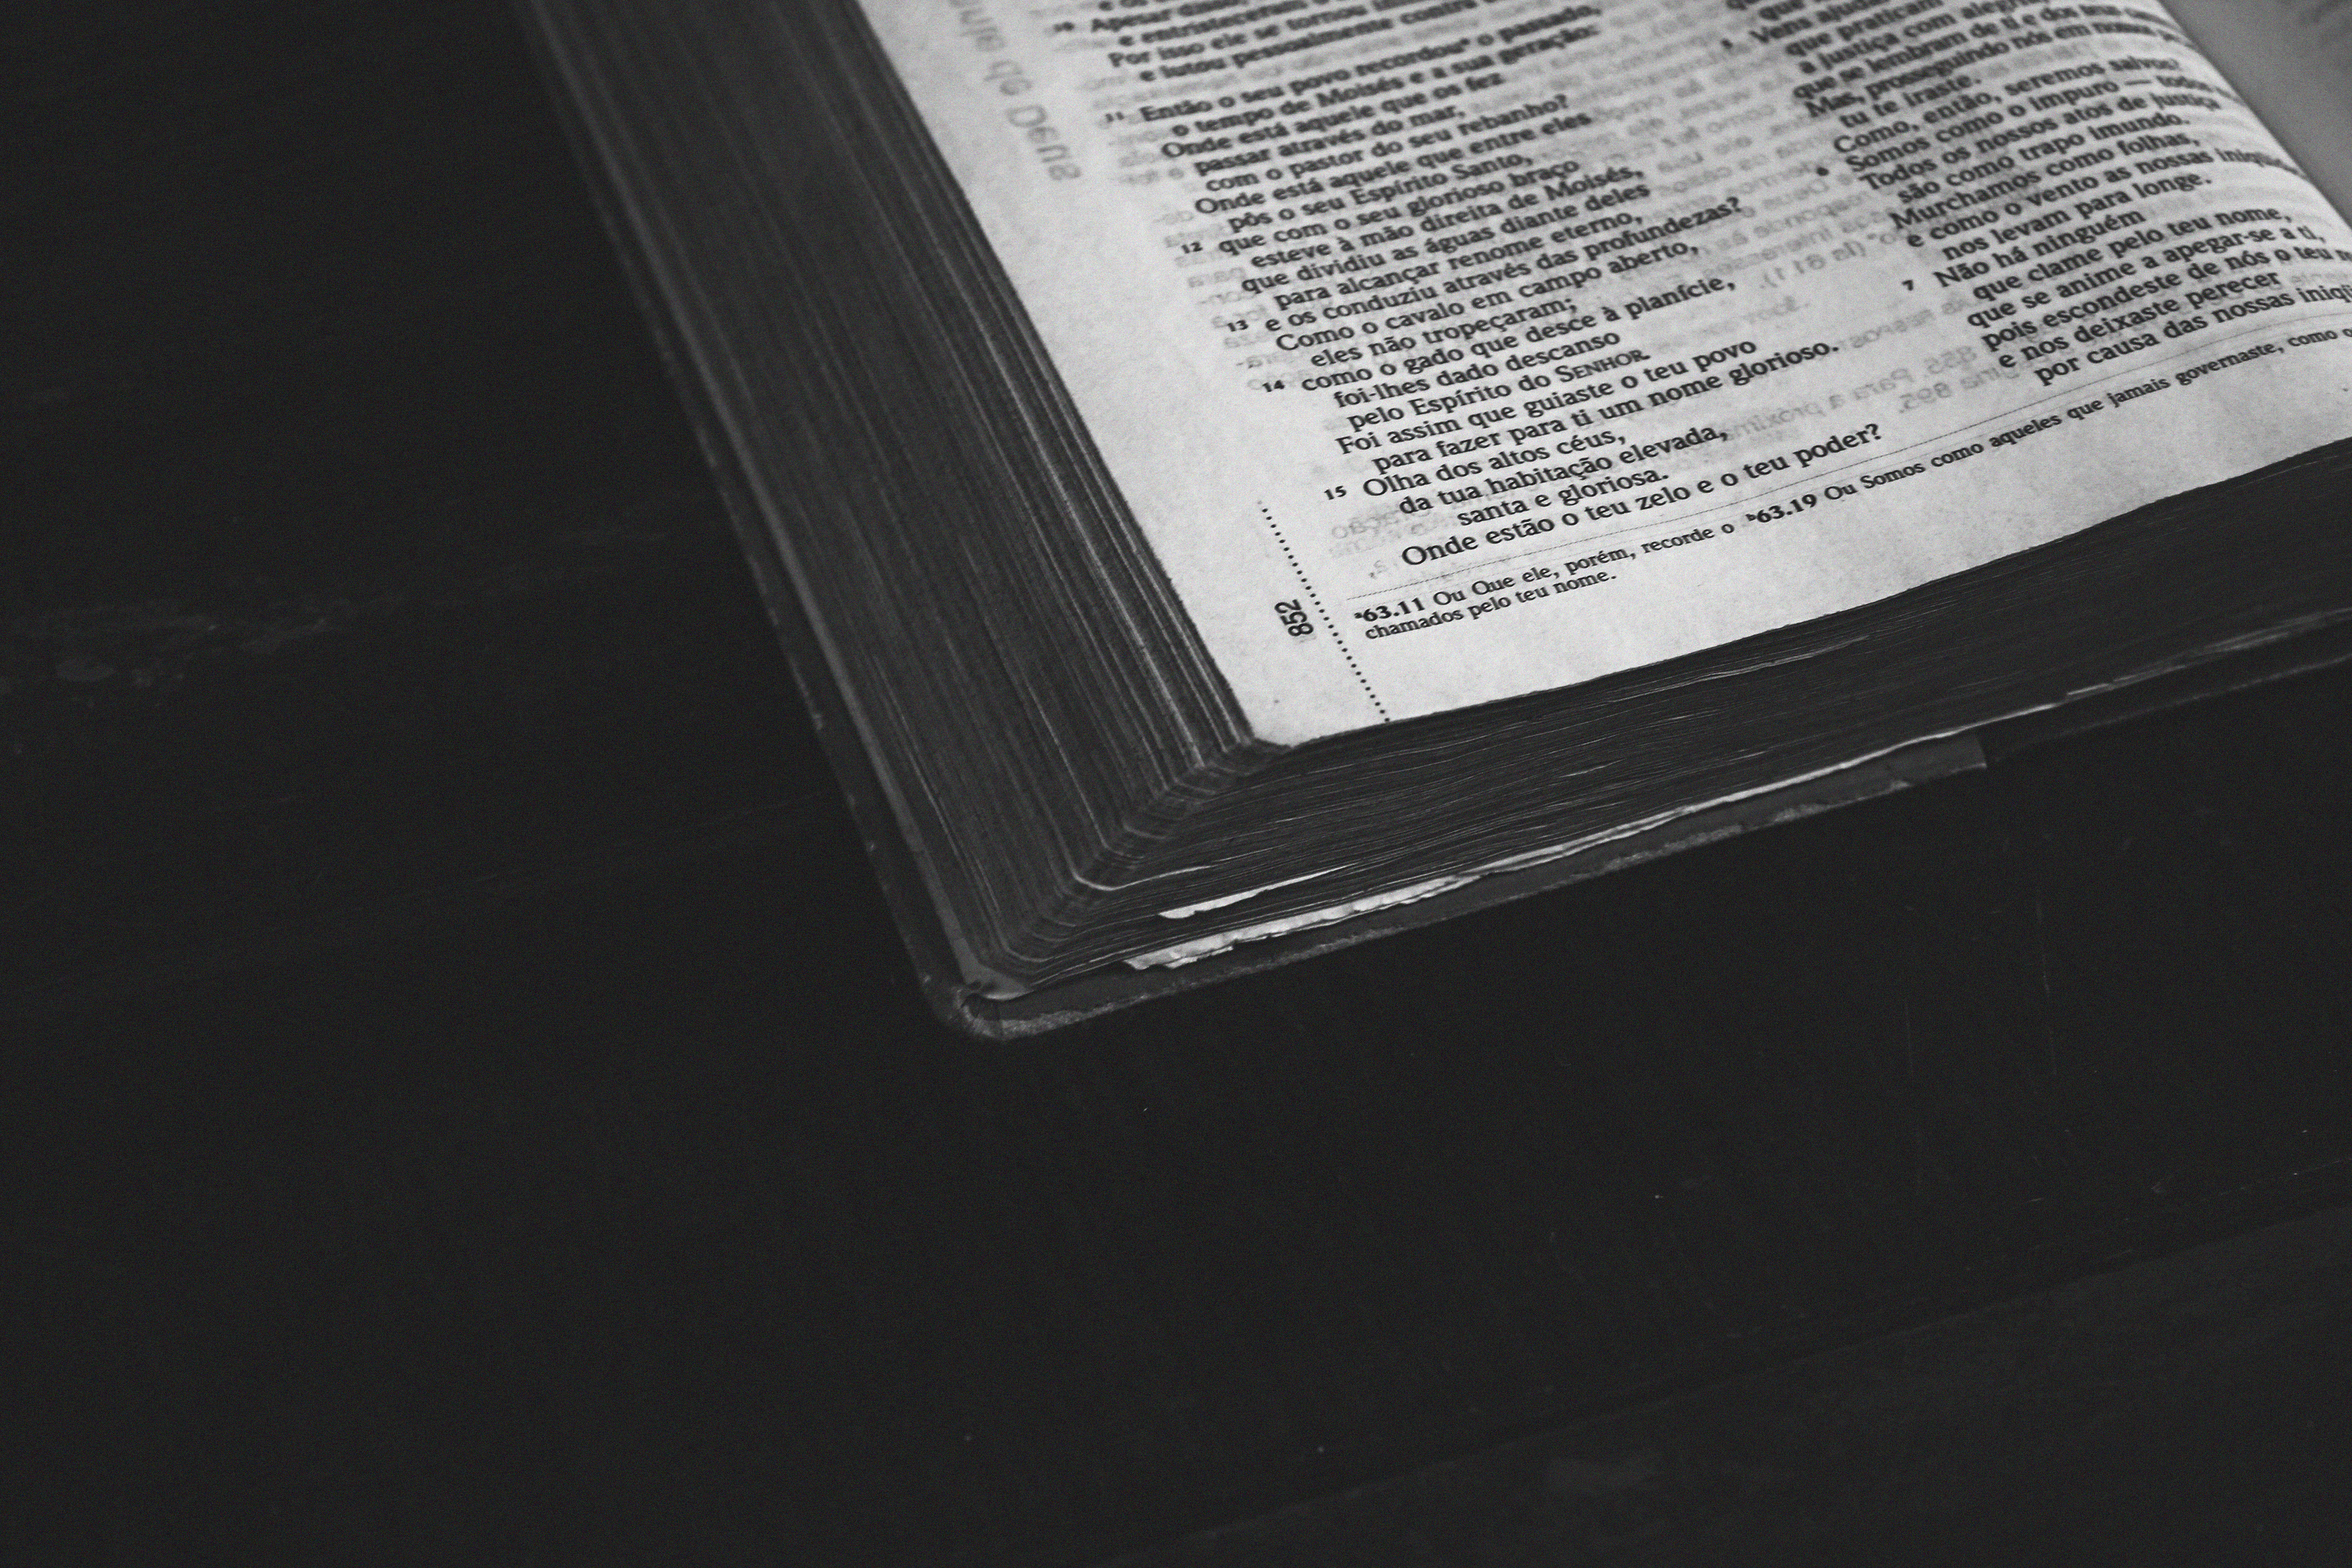
book, blur, black and white, white, print, religion, black, monochrome, paper, page, bible, close up, brand, scripture, religious, focus, literature, text, document, knowledge, monochrome photography